Coronosaurus

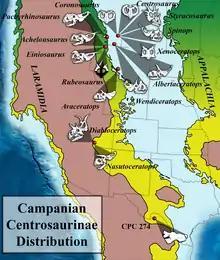
Biogeography of centrosaurine dinosaurs during the Campanian

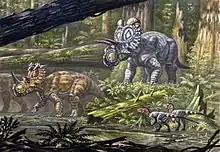
"Coronosaurus" and "Albertaceratops" in environment

Studies suggest that the paleoenvironment of the Oldman Formation was an ancient coastal plain. In addition to remains of "Coronosaurus", this formation has produced the remains of the theropods "Saurornitholestes", "Daspletosaurus", "Troodon", "Dromaeosaurus" and "Hesperonychus", the ceratopsids "Albertaceratops", "Chasmosaurus", and "Anchiceratops", the hadrosaurids "Brachylophosaurus", "Gryposaurus", "Parasaurolophus", and "Corythosaurus", the thescelosaurid "Albertadromeus" and the ankylosaurid "Scolosaurus".